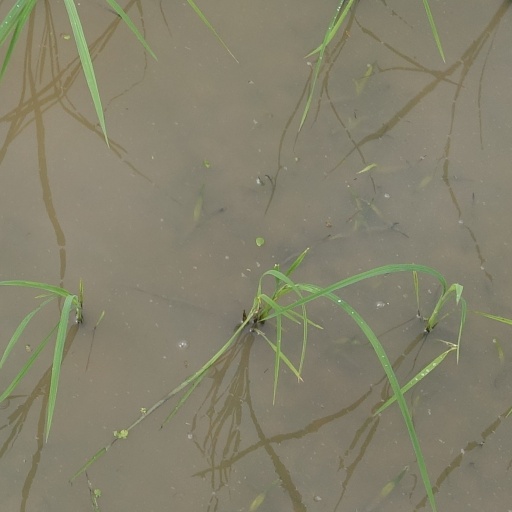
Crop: rice